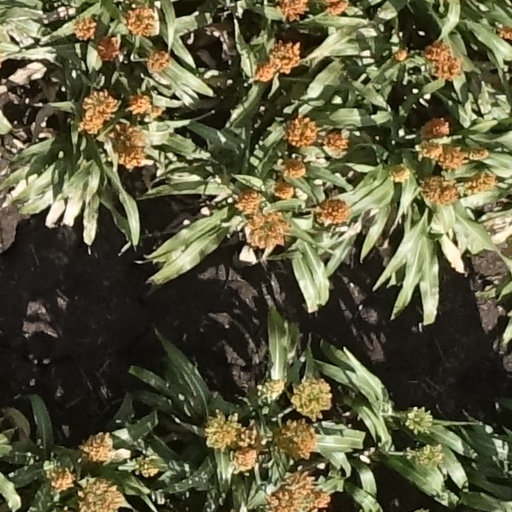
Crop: sorghum